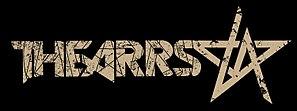
The ARRS, un acronyme pour The Alien’s Right Respect Sect, est un groupe de metalcore français, originaire de Paris, en Île-de-France.